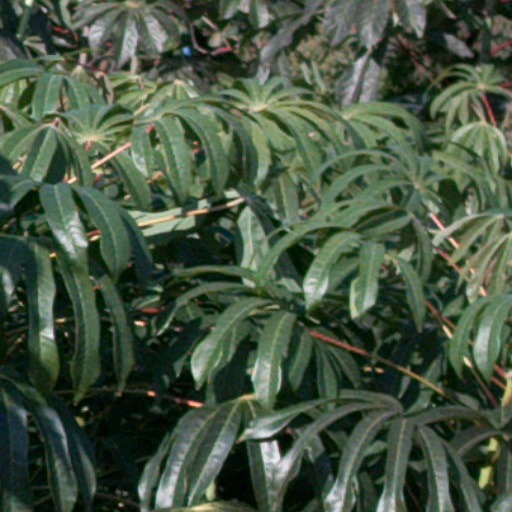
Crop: cassava